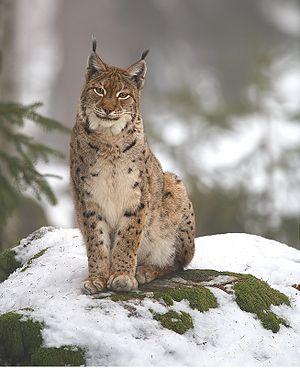
Les Alpes sont une chaîne de montagnes qui s'étend en Europe, recouvrant la frontière nord de l'Italie, le Sud-Est de la France, Monaco, la Suisse, le Liechtenstein, l'Autriche, le Sud de l'Allemagne et la Slovénie.